C. Rajagopalachari

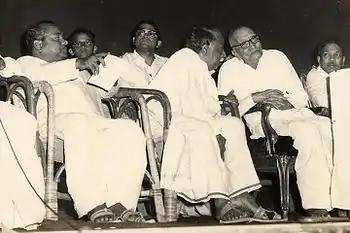
DMK leaders K. A. Mathiazhagan, V.P. Raman, C.N. Annadurai and M. Karunanidhi with Swatantra Party founder C. Rajagopalachari.

In the 1952 Madras elections, the Indian National Congress was reduced to a minority in the state assembly with a coalition led by the Communist Party of India winning most of the seats. The Congress did not want the Communists taking power or to impose Governor's rule in the state. It brought Rajagopalachari out of retirement to form the government as a consensus candidate. On 31 March 1952, Kamaraj presented a resolution, proposing the election of Rajagopalachari as the leader of the Madras Legislature Congress party. The resolution was approved by the party and Kamaraj revealed that Rajagopalachari had been reluctant to accept the responsibility as Chief Minister and the leader of the Madras Legislature Congress party as his health was fragile and added that by acceding to the request of the party, Rajagopalachari had put country before self. Rajagopalachari did not contest the by-election and on 10 April 1952, Madras Governor Sri Prakasa appointed him as Chief Minister by nomination as MLC without consulting either the Prime Minister Nehru or the ministers in the Madras state cabinet. It was the first time when the governor office was accused of acting inappropriately after independence. P. C. Alexander, a former governor of Tamil Nadu and Maharashtra wrote about the appointment of Rajagopalachari as "The most conspicuous case of constitutional impropriety by the Governor in the exercise of discretion to choose the Chief Minister..."